Mango

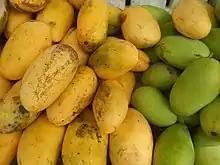
'Carabao', a typical "Southeast Asian type" polyembryonic mango cultivar

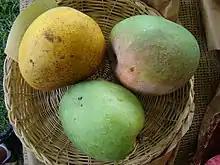
'Langra', a typical "Indian type" monoembryonic mango cultivar

Mangoes originated from the region between northwestern Myanmar, Bangladesh, and northeastern India. The mango is considered an evolutionary anachronism, whereby seed dispersal was once accomplished by a now-extinct evolutionary forager, such as a megafauna mammal.